Mark L. Wolf

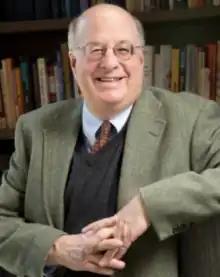

Mark Lawrence Wolf (born November 23, 1946) is a Senior Judge for the United States District Court for the District of Massachusetts and founder and chair of Integrity Initiatives International.